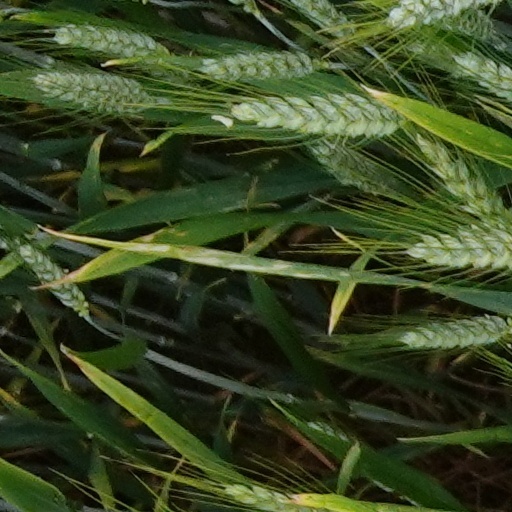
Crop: wheat